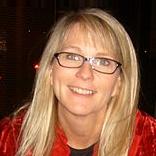
Age: 47